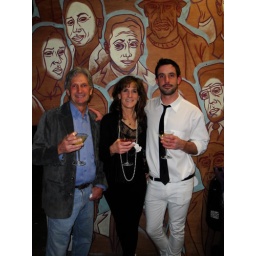
Balance Party thrown by DVLP and Omerica....fundraiser party where we raised enough money to plant over 4,000 trees